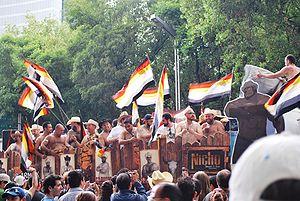
La communauté bear est une subdivision de la communauté gay.